Andrej Sekera

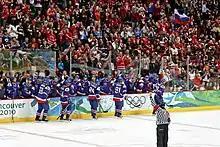
Sekera and Team Slovakia at the 2010 Winter Olympics.

As a citizen of Slovakia, Sekera has represented his home country at both the junior and senior international levels. He represented Slovakia for the first time at the 2004 IIHF World U18 Championships. Following this, he competed with Slovakia at the 2005 World Junior Ice Hockey Championships and captained their 2006 World Junior Ice Hockey Championships team.